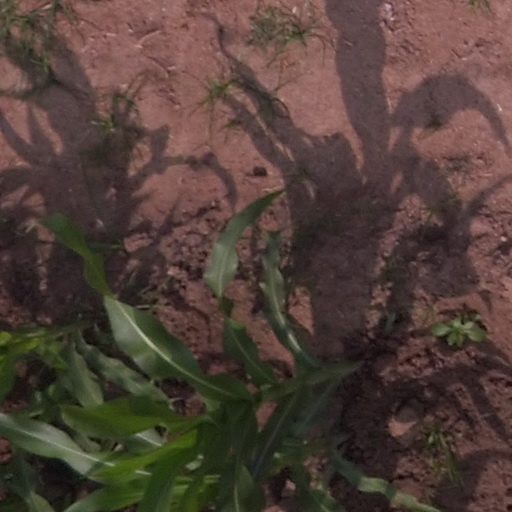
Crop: maize; corn